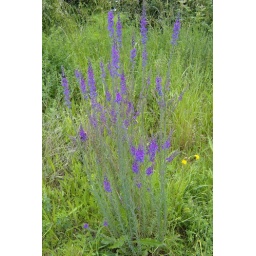
Purple Toadflax flowers on a field above the River Medway.